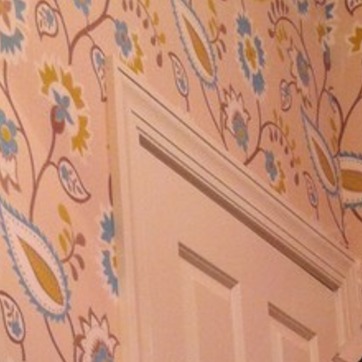
Material: mirror